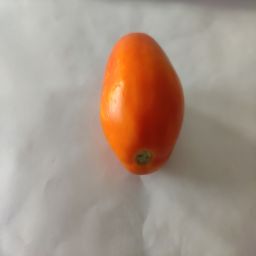
Crop: Tomato
Quality: Ripe